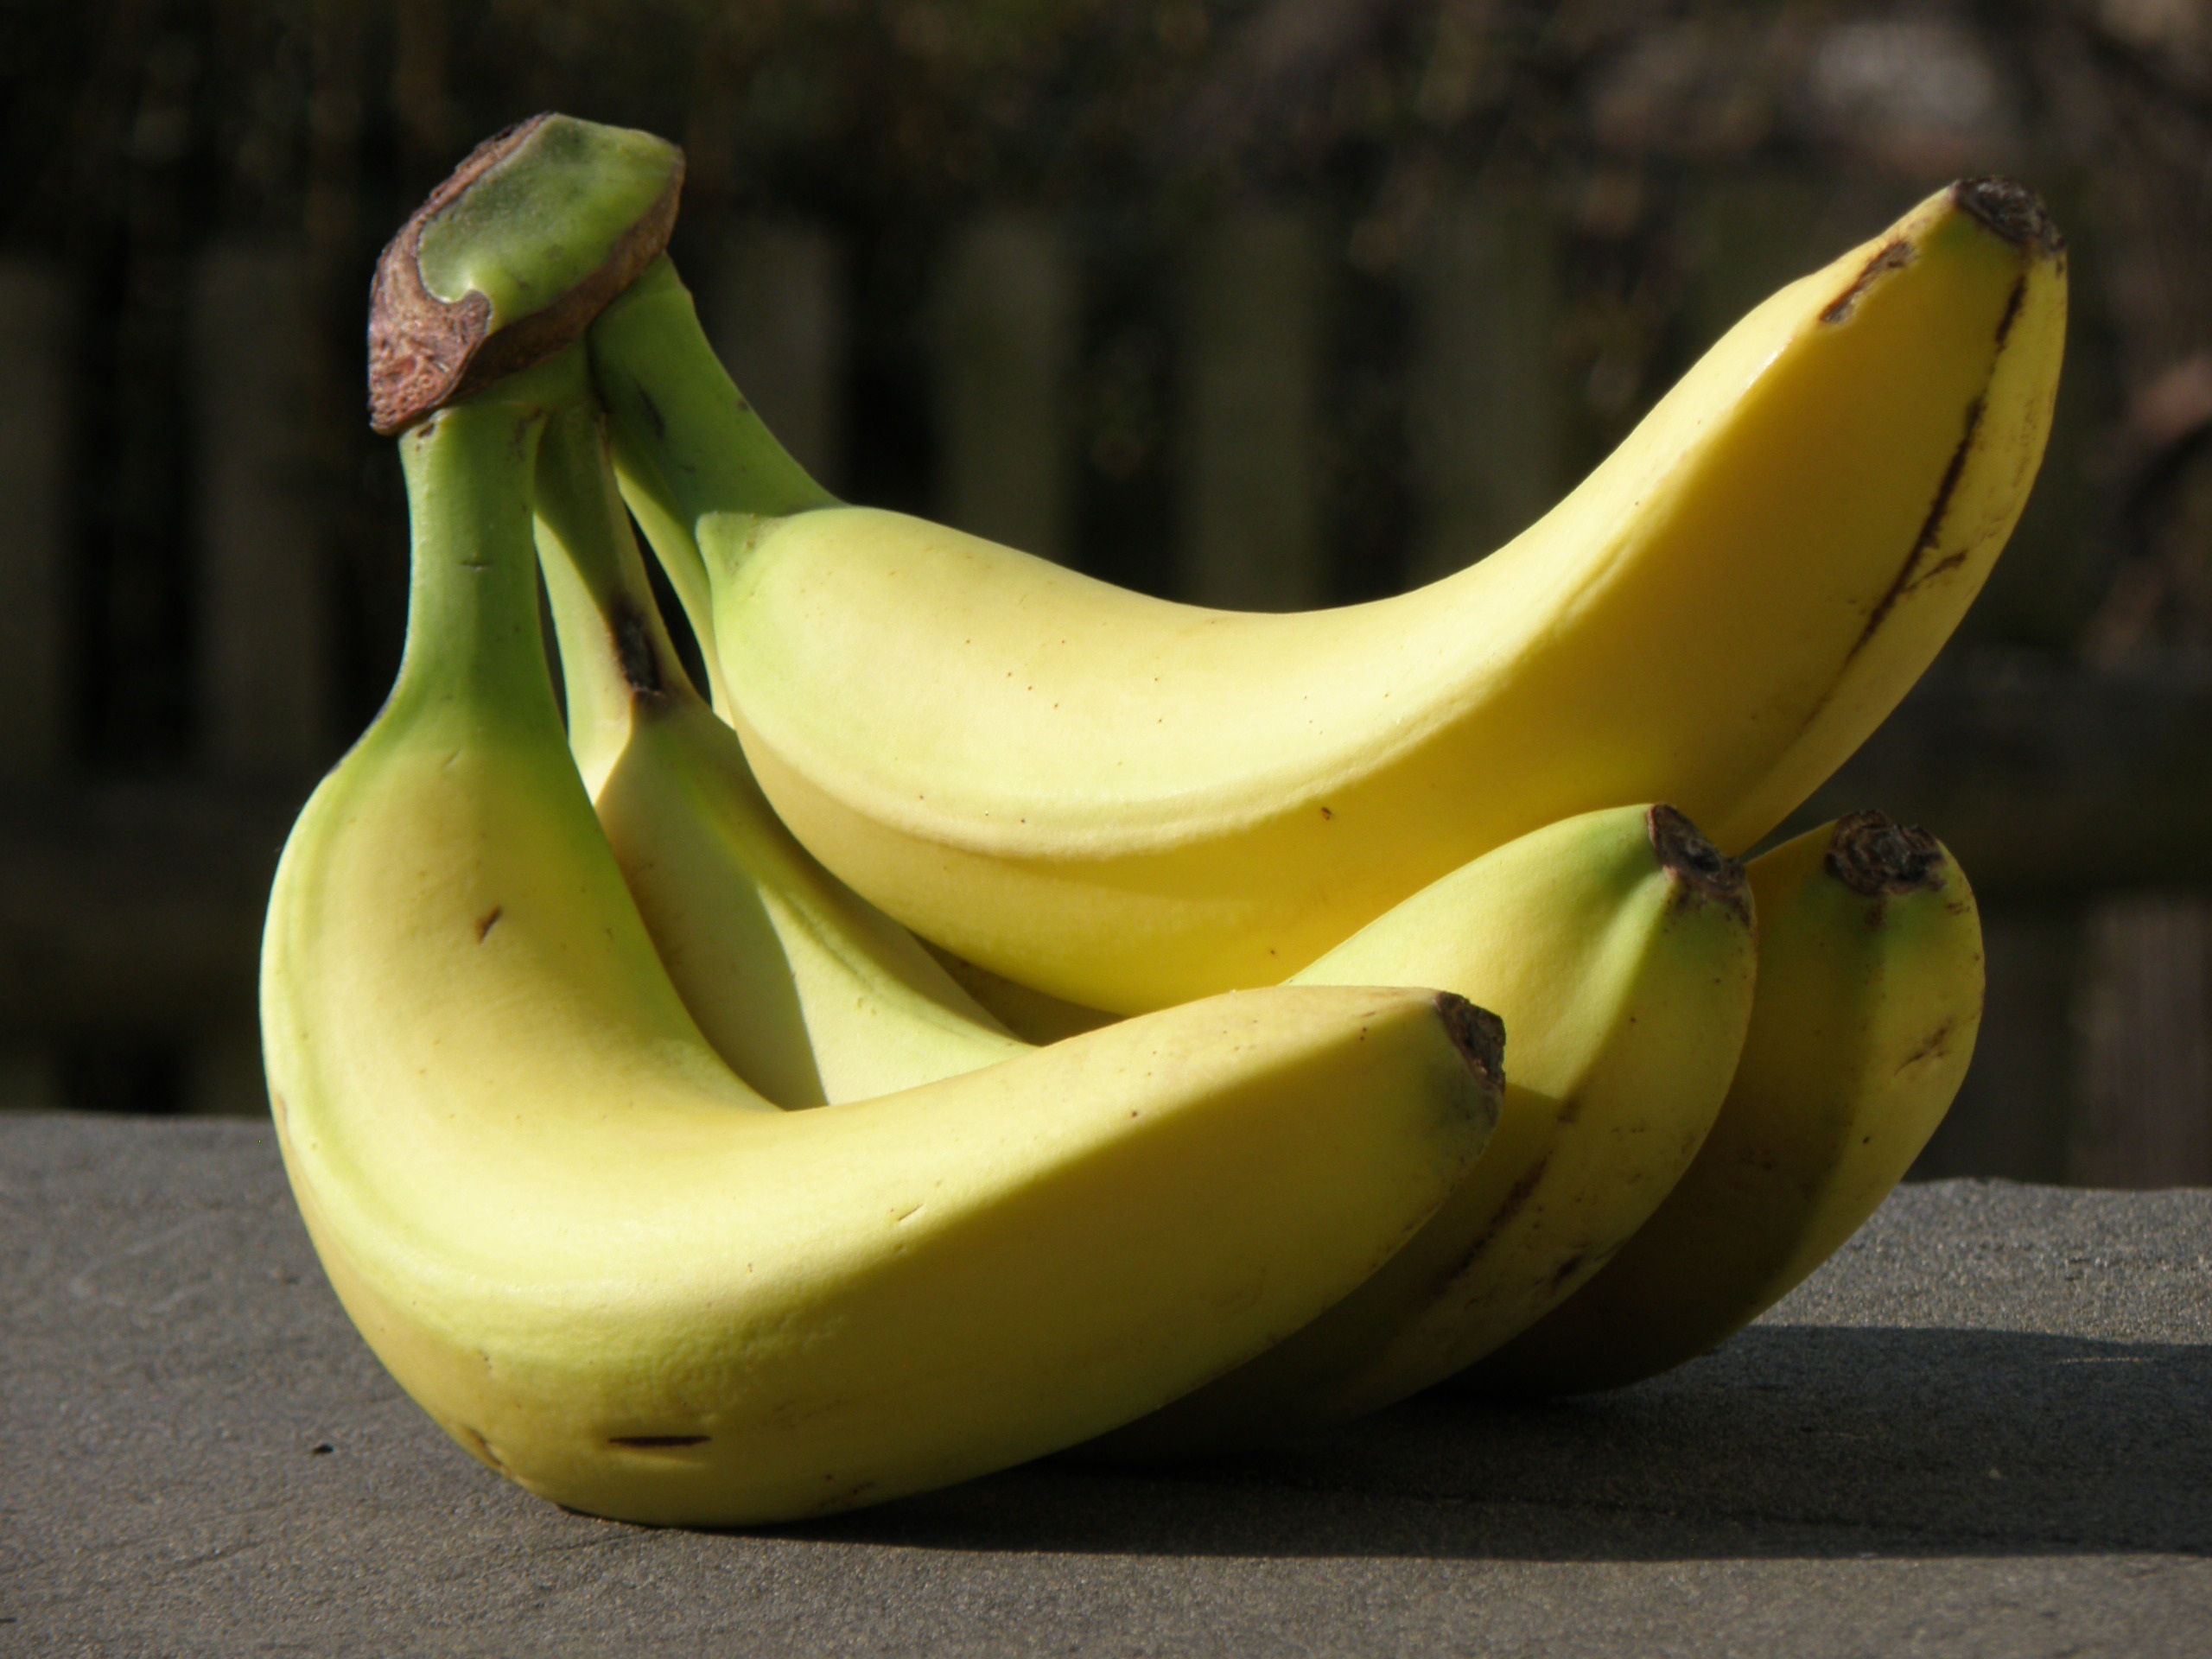
plant, fruit, food, produce, exterior, yellow, banana, bananas, cluster, flowering plant, land plant, banana family, cooking plantain